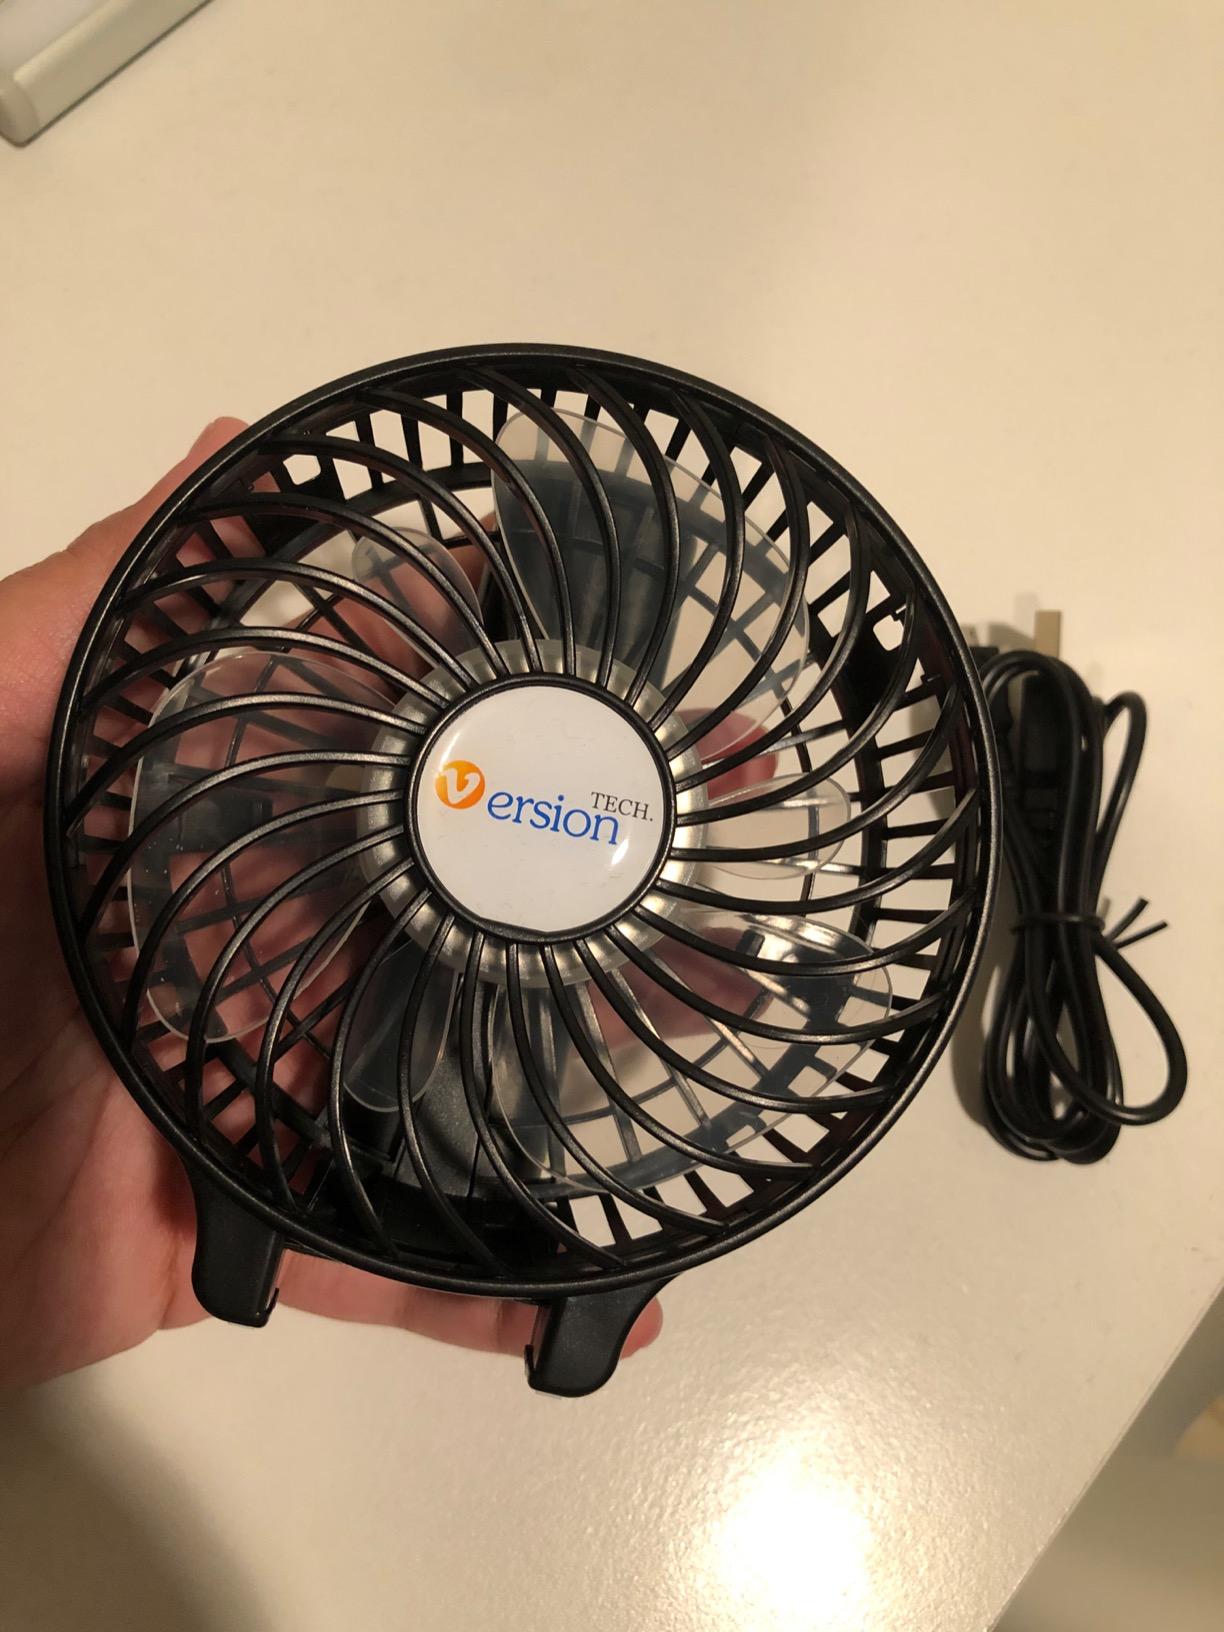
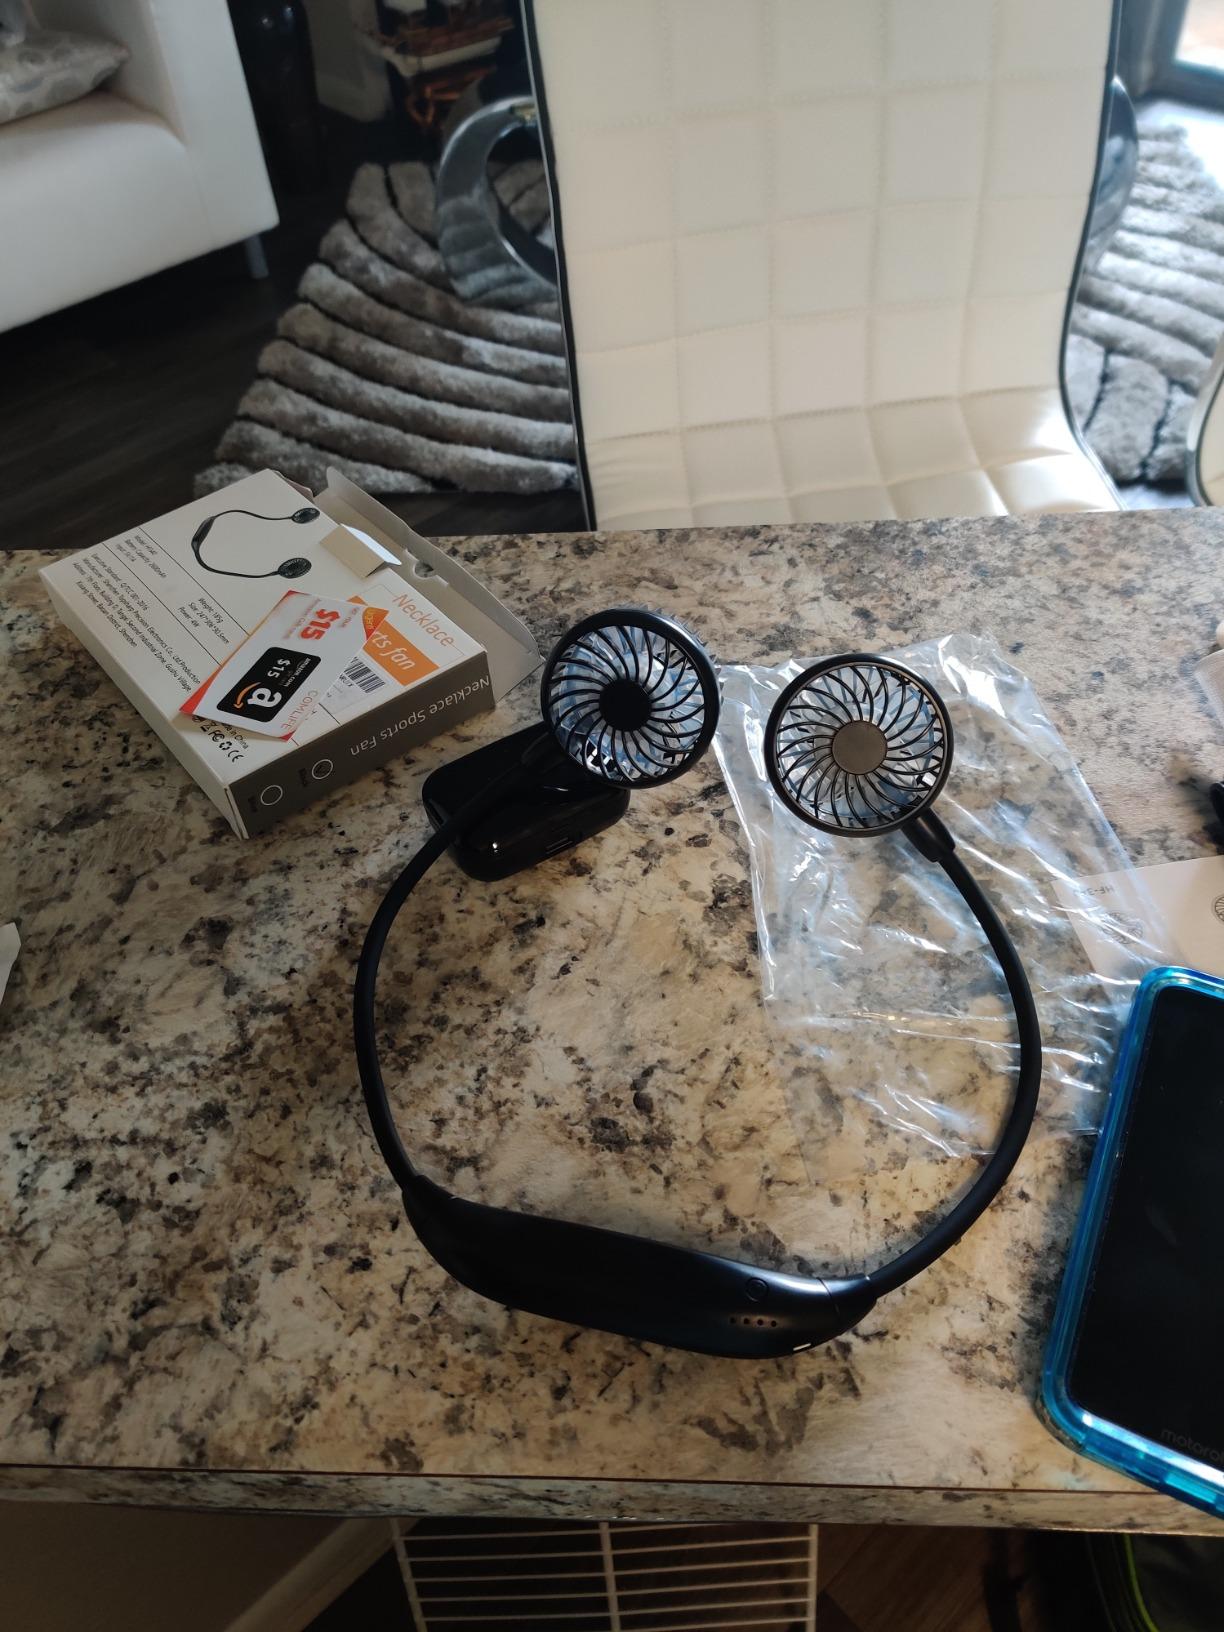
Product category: fan
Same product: no